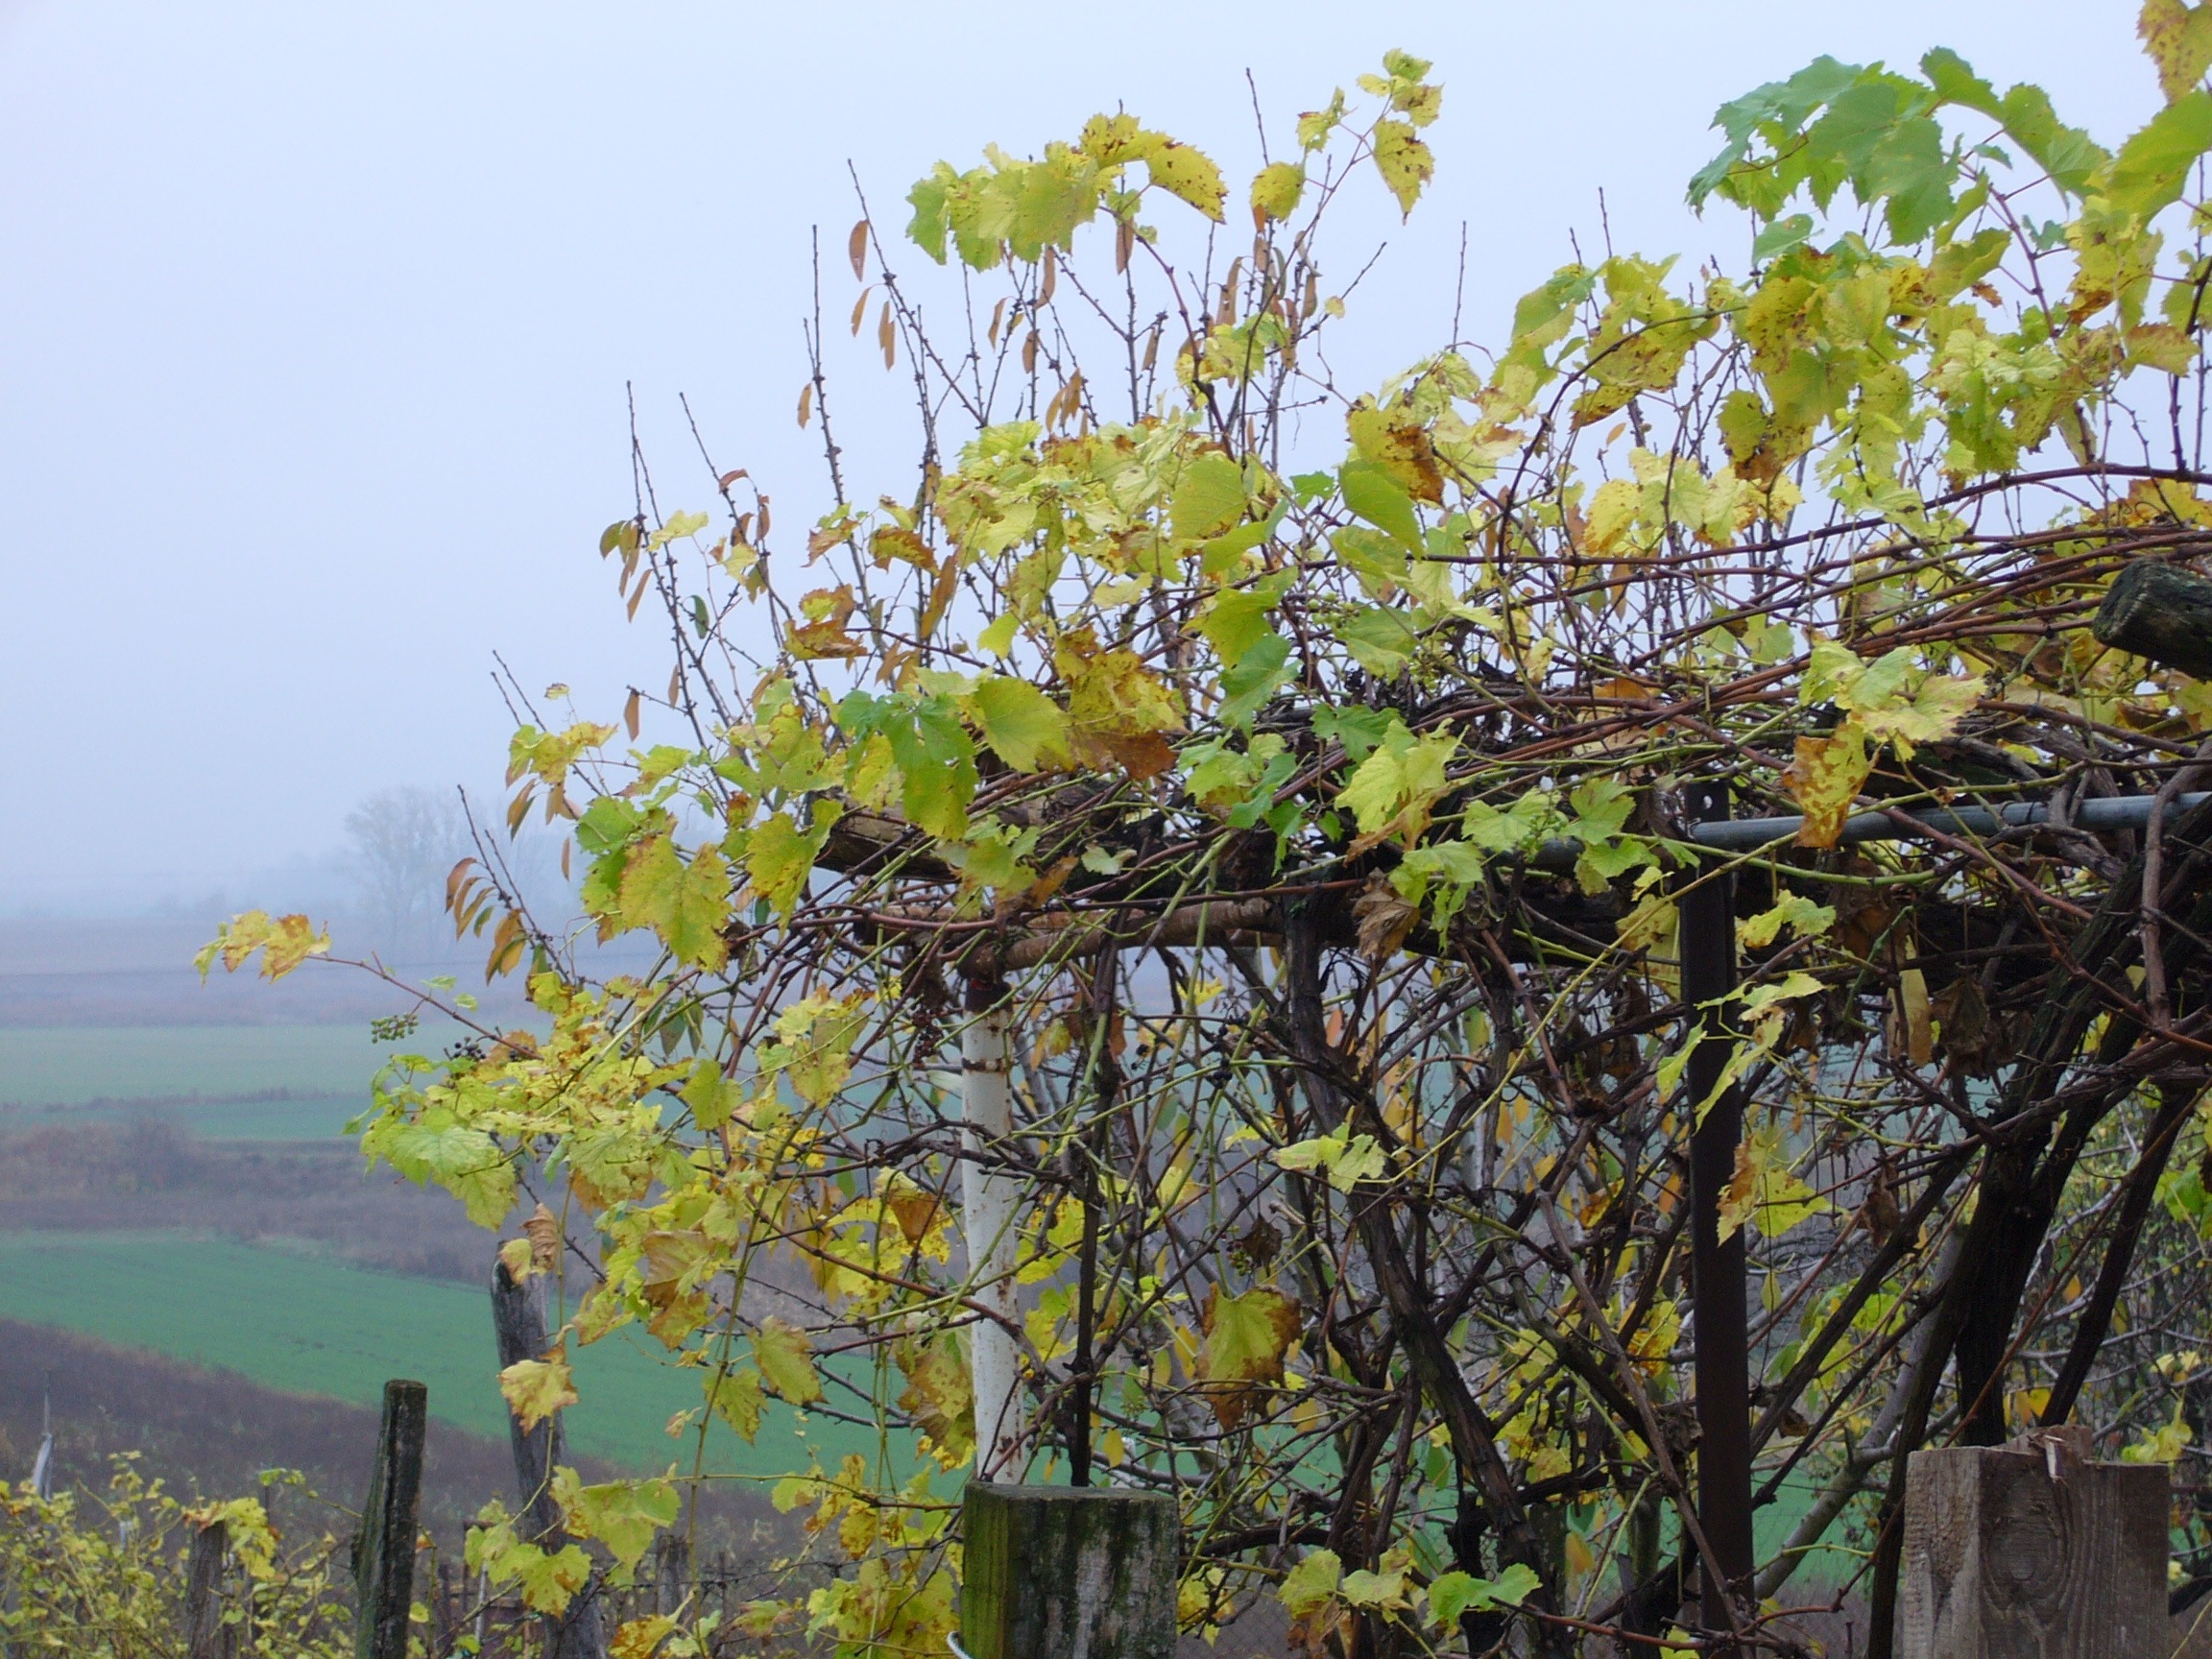
tree, branch, blossom, plant, fog, grape, leaf, flower, produce, autumn, botany, flora, shrub, bower, flowering plant, woody plant, land plant